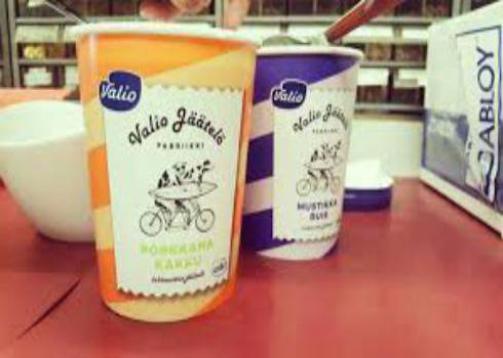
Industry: Food